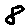
Label: 8